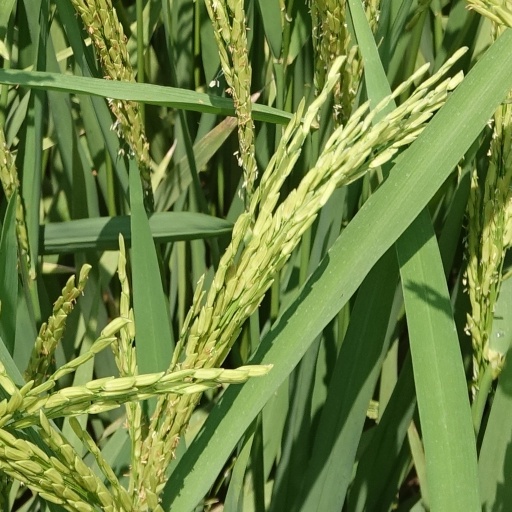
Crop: rice